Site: brandenburg
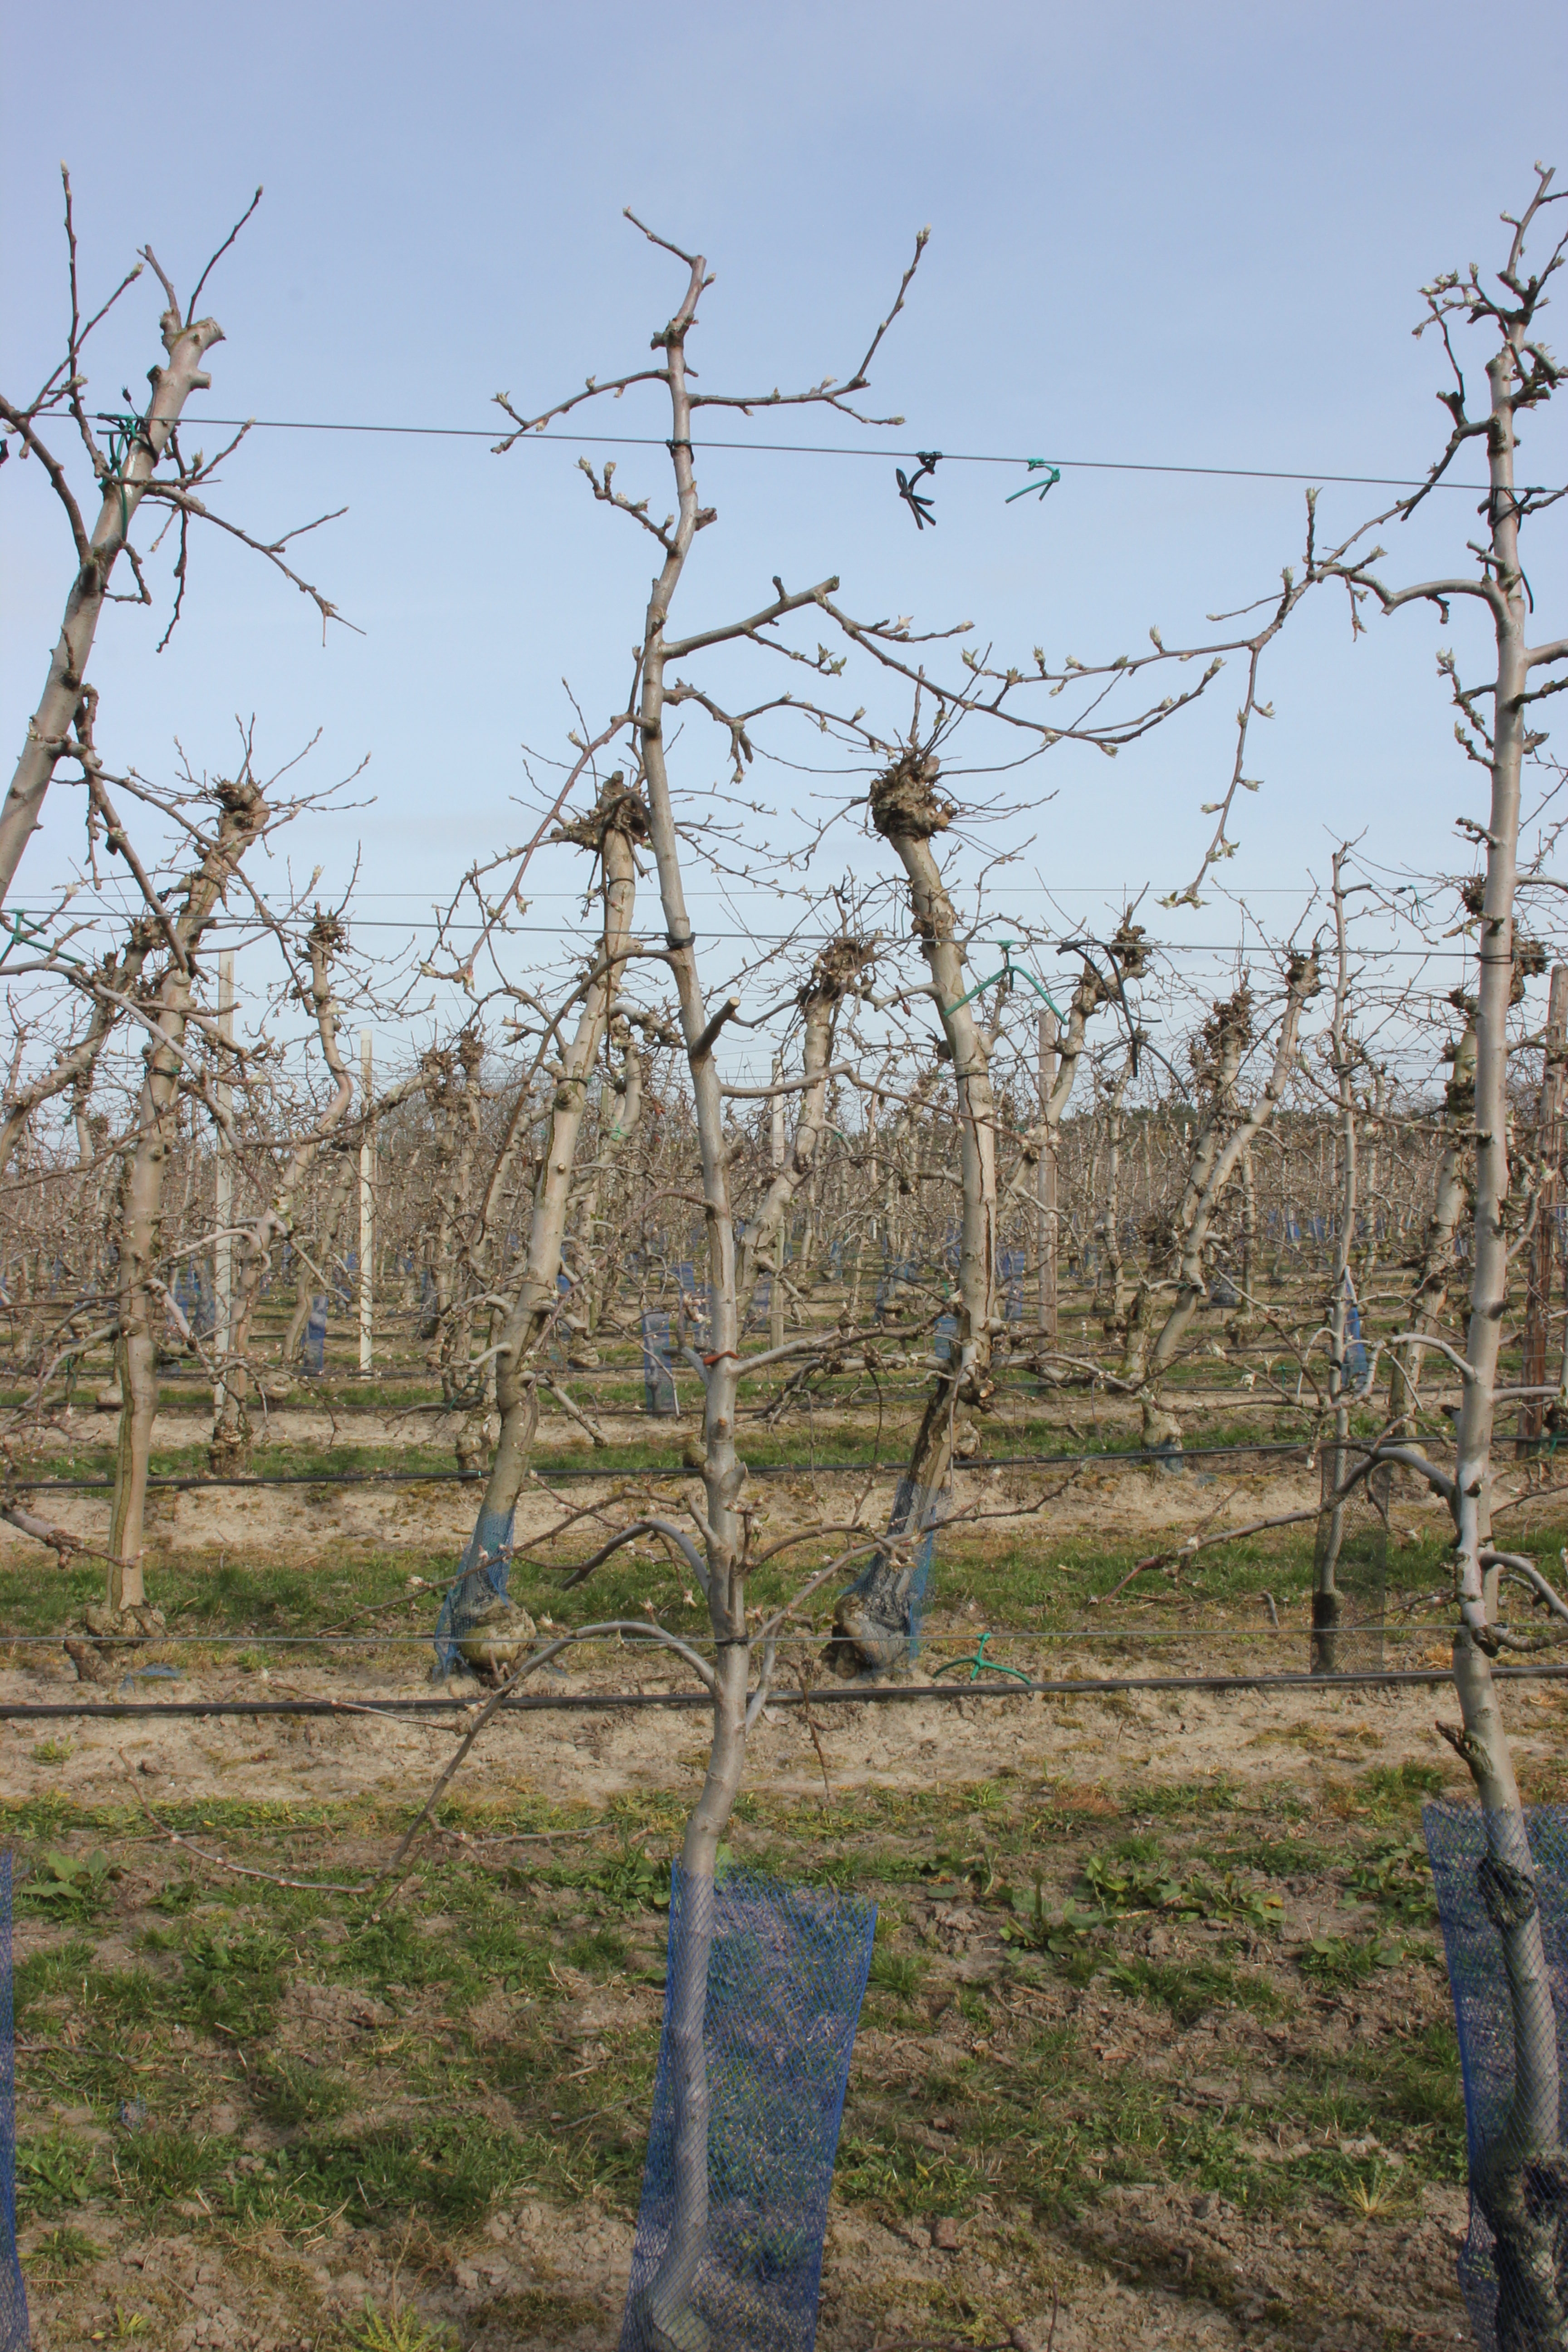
Growth stage (BBCH 54): Inflorescence emergence